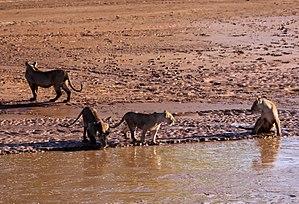
Lionnes à la rivière Ewaso Ngiro (Réserve nationale de Samburu)
La réserve nationale de Samburu borde les rives de la rivière Ewaso Ng'iro dans le centre du Kenya. Elle est limitrophe de la réserve de Buffalo Springs et voisine avec celle de Shaba.